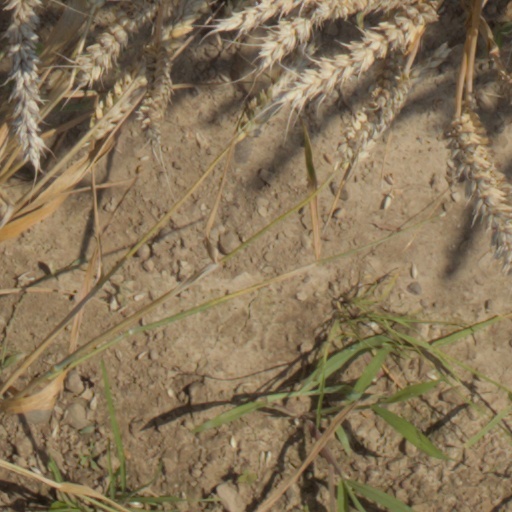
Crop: wheat